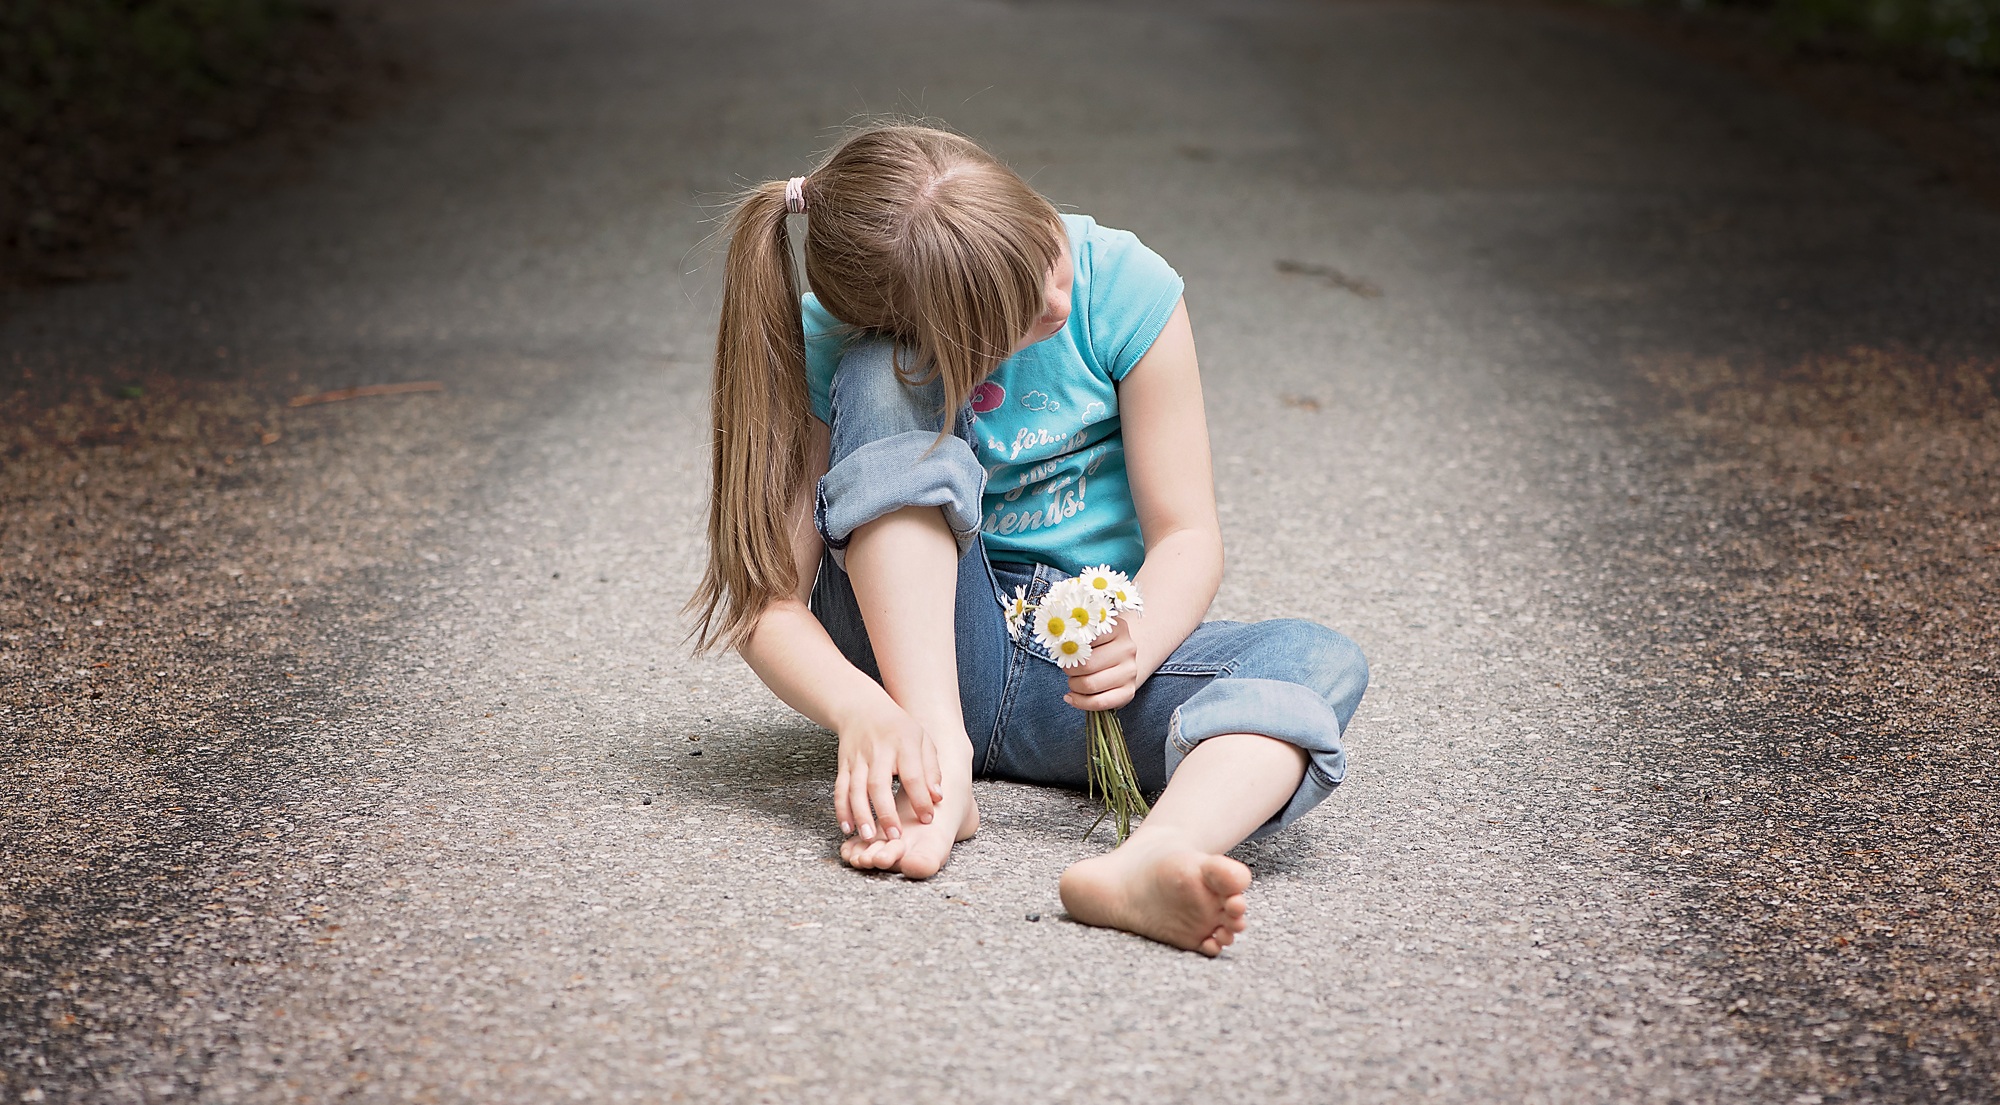
person, girl, road, photography, alone, portrait, model, spring, color, sitting, child, human, blue, toddler, photograph, beauty, out, away, emotion, photo shoot, portrait photography, human positions